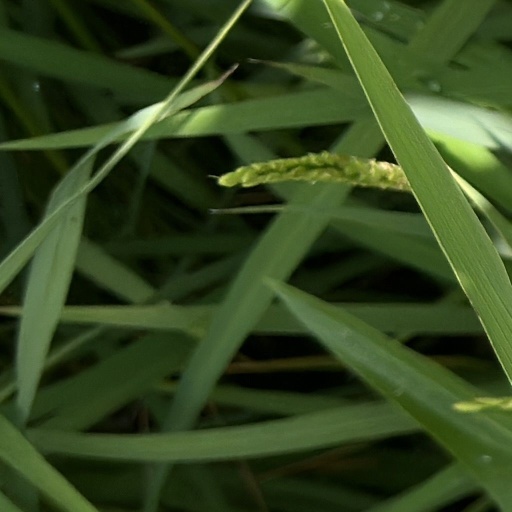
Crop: rice